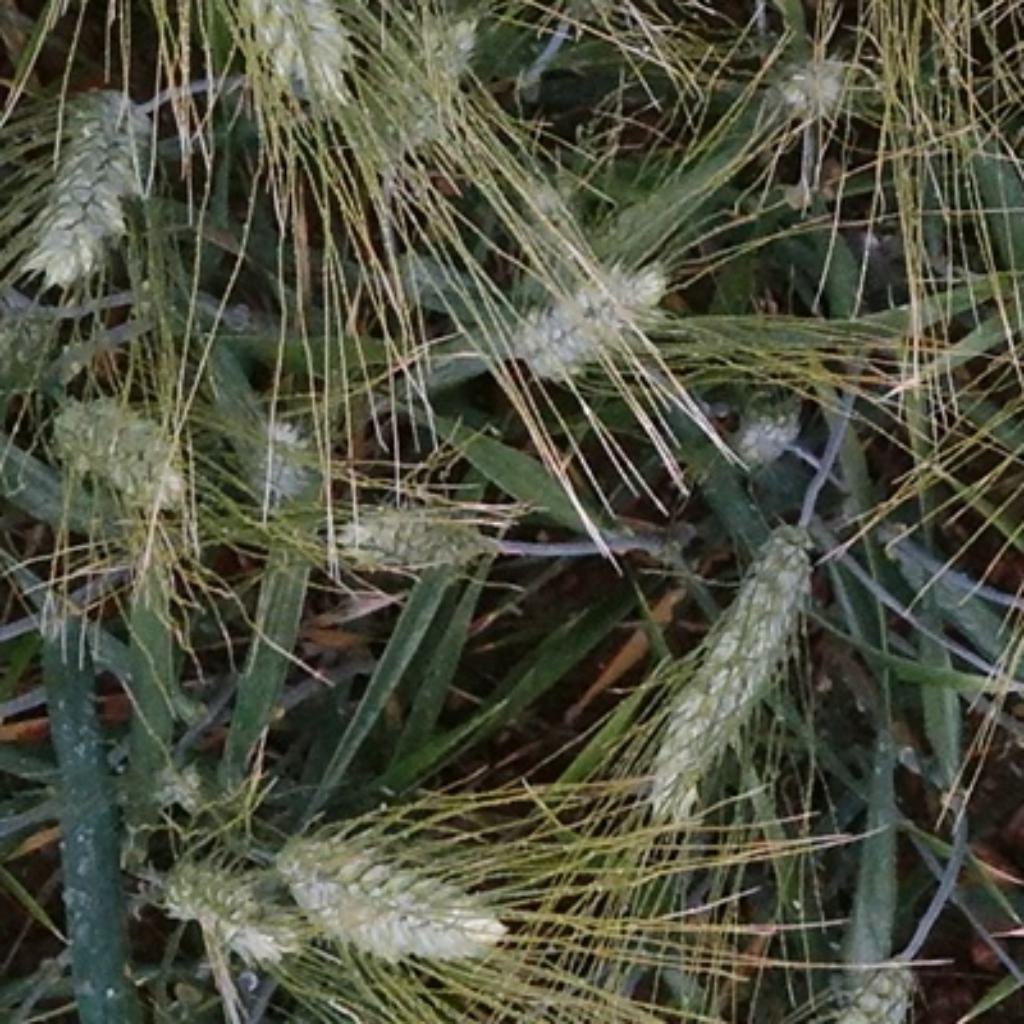
Country: France
Location: Toulouse
Wheat development stage: Filling - Ripening